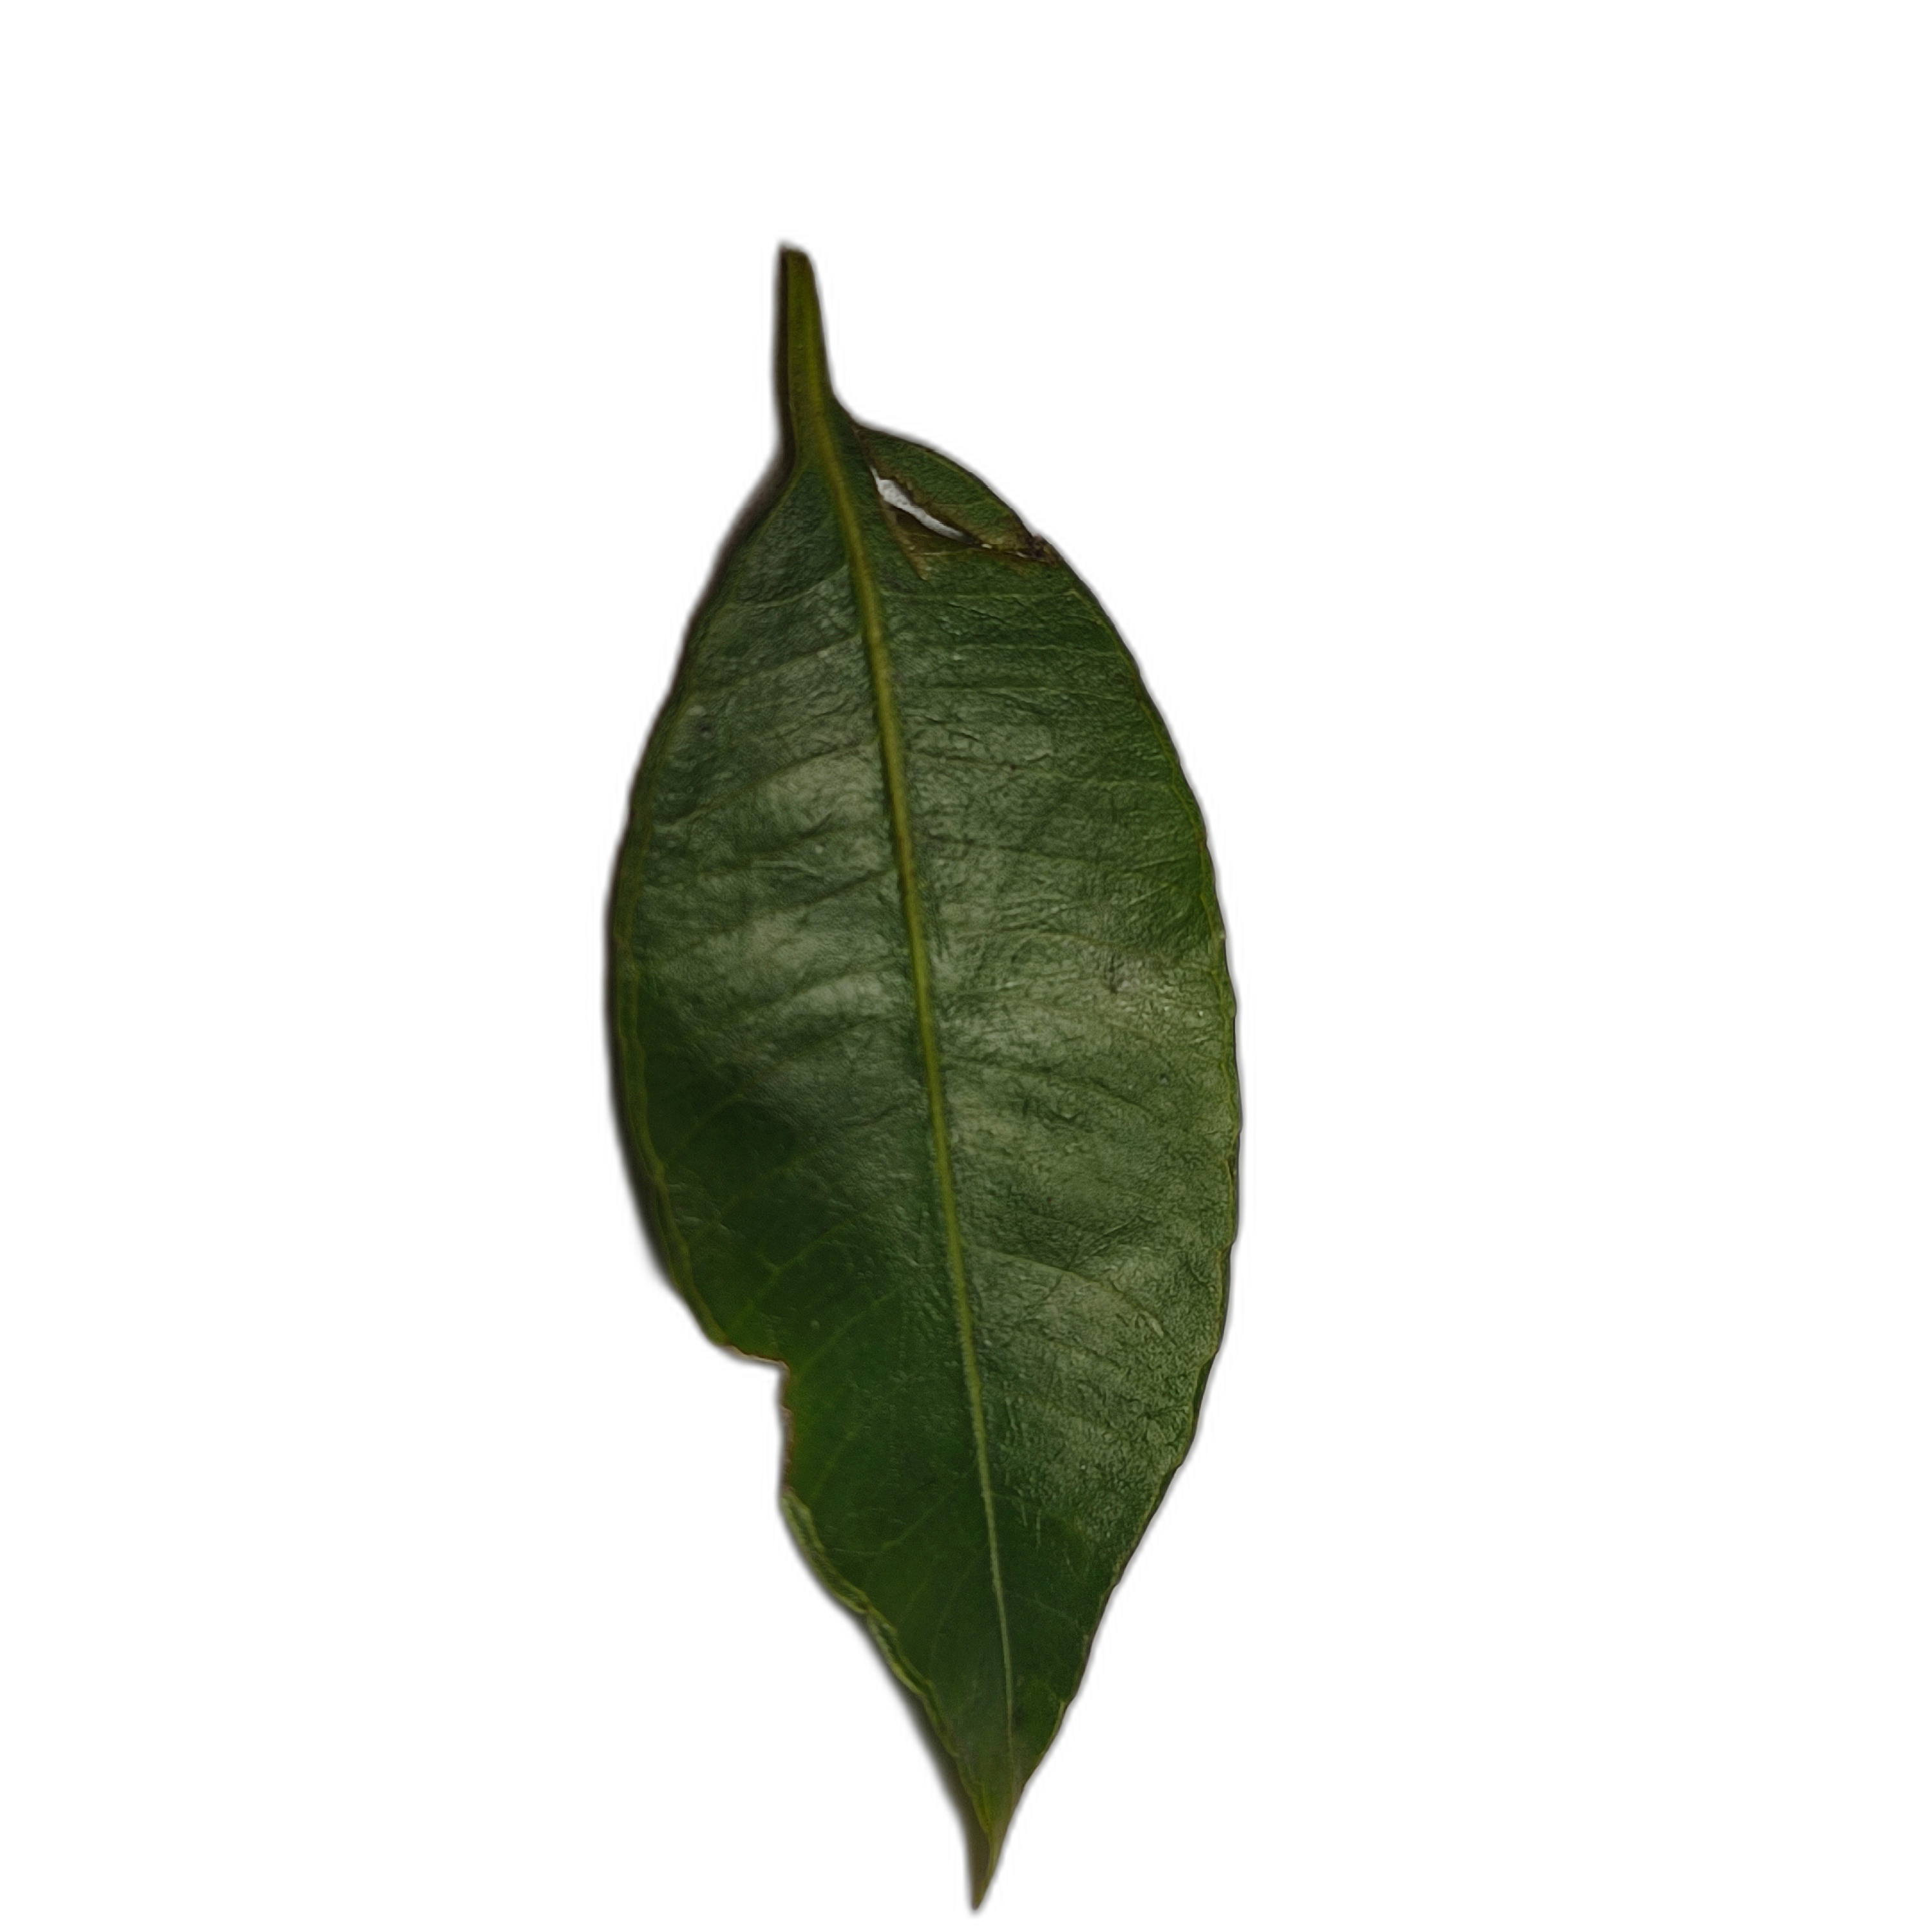
Label: healthy